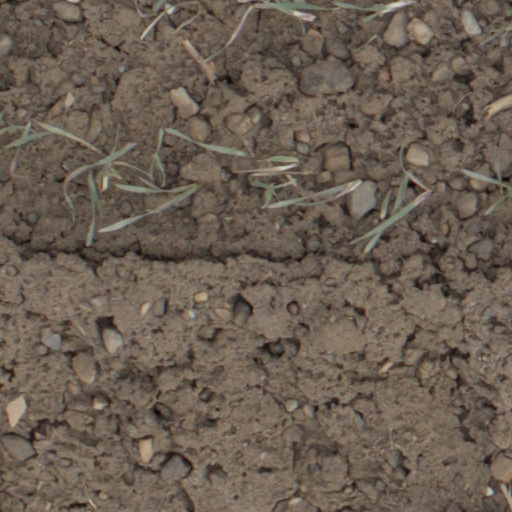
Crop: wheat